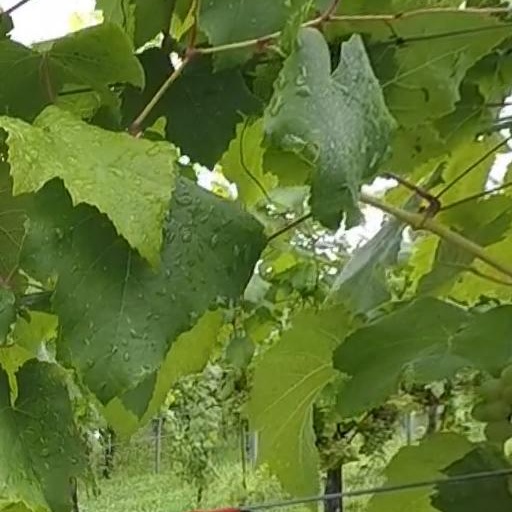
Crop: grape